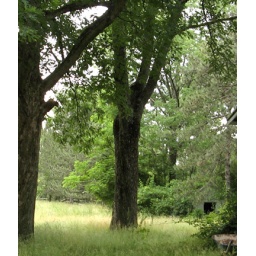
The field & a tiny building in Penn